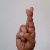
The image shows a hand gesture representing the letter 'R' in Indian Sign Language.